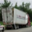
Label: truck